Claude Lorrain

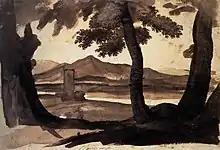
Wash drawing of a "view of the Campagna"

Claude's choice of both style and subject matter grew out of a tradition of landscape painting in Italy, mostly Rome, led by northern artists trained in the style of Northern Mannerism. Matthijs Bril had arrived in Rome from Antwerp around 1575, and was soon joined by his brother Paul. Both specialized in landscapes, initially as backgrounds in large frescos, a route apparently also taken by Lorrain some decades later. Matthijs died at 33 but Paul remained active in Rome until after Claude's arrival there, although any meeting between them has not been recorded. Hans Rottenhammer and Adam Elsheimer were other northern landscapists associated with Bril, who had left Rome long before.